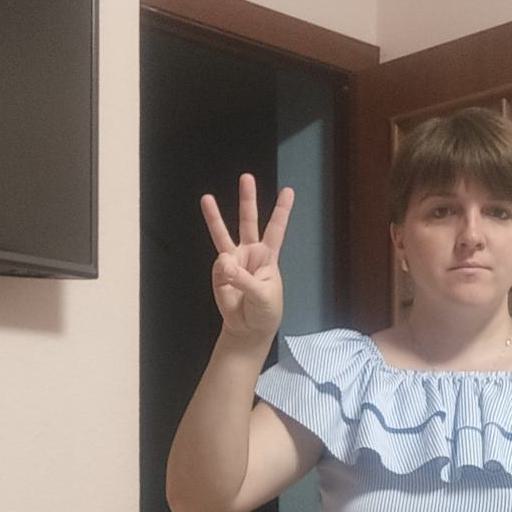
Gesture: three